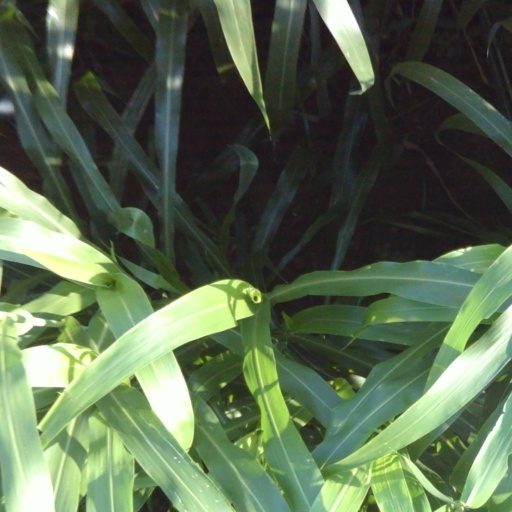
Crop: sorghum